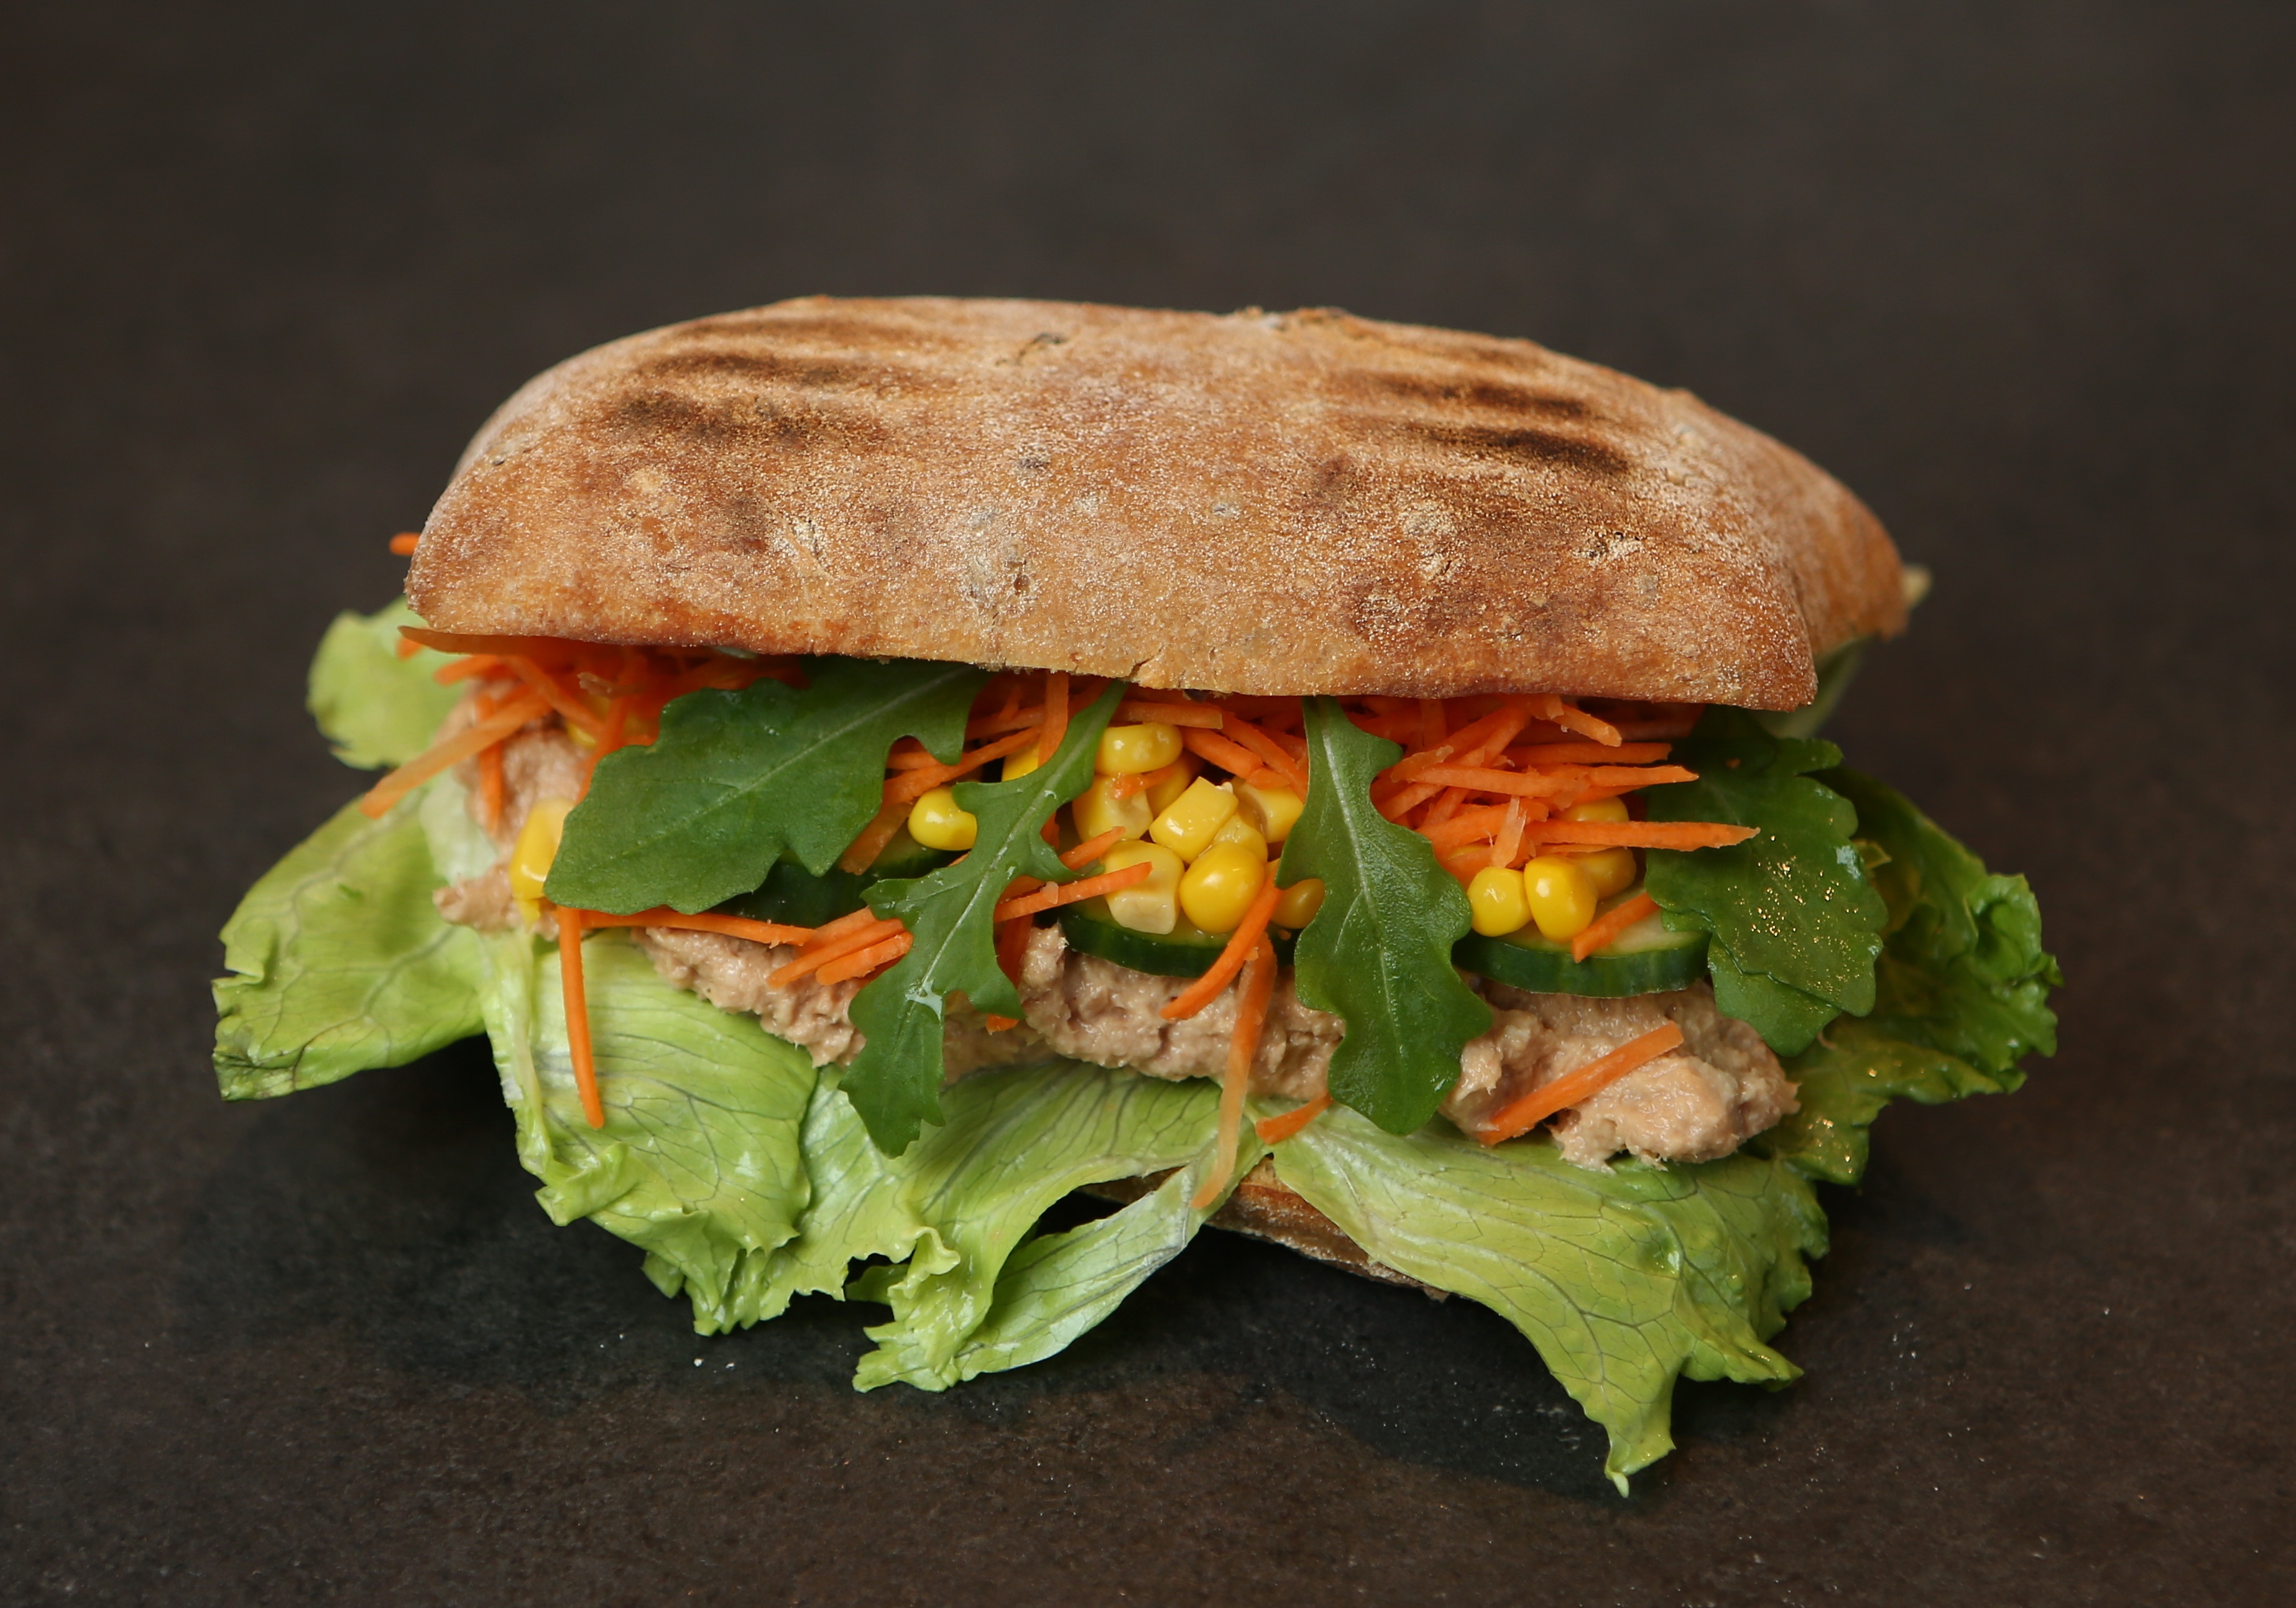
dish, food, salad, produce, corn, meat, cuisine, rocket, hamburger, sandwich, dining, strips, carrots, tuna, veggie burger, blt